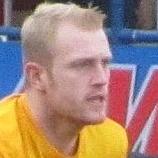
Age: 20